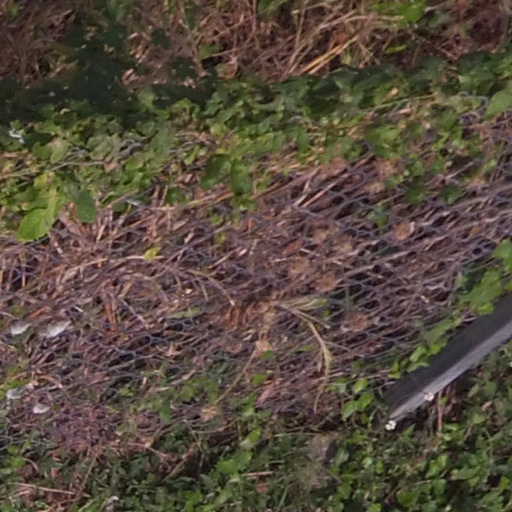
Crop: maize; corn